Publix

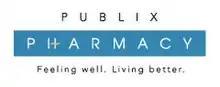
Logo of Publix Pharmacy

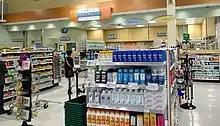
A Publix Pharmacy in The Villages, Florida.

Each store provides products and services in its grocery, deli, bakery, produce, floral, meat, and seafood departments. Some stores have valet parking, cafés, sushi bars, pharmacy departments, and/or a liquor store. The submarine sandwiches sold at Publix delis are often referred to as "Pub subs".